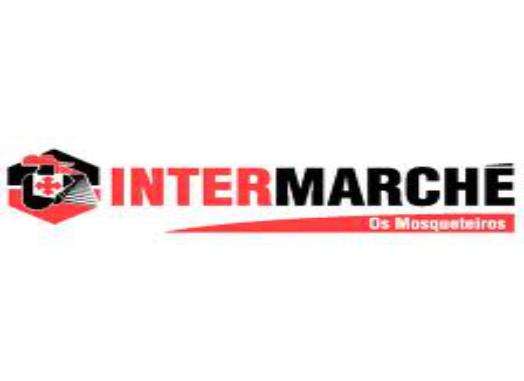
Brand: Intermarche
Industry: Necessities